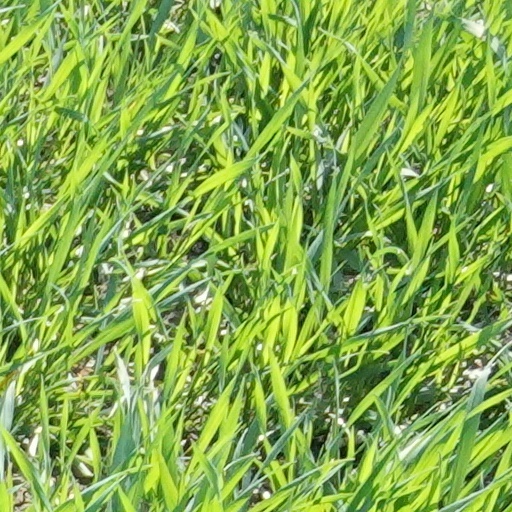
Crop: wheat